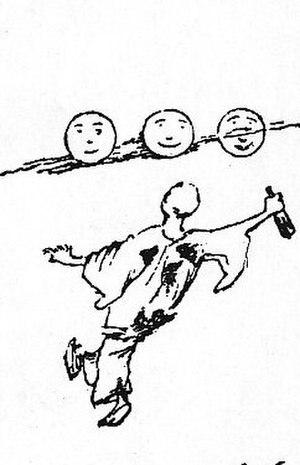
Pierrot lunaire est un recueil de cinquante poèmes publiés en 1884 par le poète belge Albert Giraud, et qui est généralement associé avec le mouvement symboliste. Le protagoniste est Pierrot, le domestique de la Commedia dell'Arte et de la pantomime des boulevards parisiens.